Menstrual hygiene management

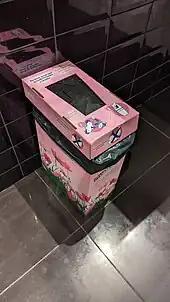
Recyclable sanitary care box in Montevideo

Period poverty is a term used to describe the lack of access to adequate menstrual hygiene management supplies and education, including sanitary products (e.g., tampons, pads, liners, menstrual cups), washing facilities, and disposal management. It also includes other constraints such as taboos and myths, movement and food restrictions, shame and stigma around impurity and dirt which all contribute to the menstruator having an experience which is not dignified. Period poverty is a global health issue that affects many individuals living in low- and middle-income countries, with many young adolescents using materials such as mud, leaves, old paper, cotton, or animal skin to manage their periods. The use of alternative products, or using products longer than intended, can lead to health complications, infections, and long-term health issues. "In a 2018 study commissioned by U by Kotex, one in four women surveyed struggled to purchase period products. In the same study, one in five low-wage women reported missing work, school or similar events due to lack of access to period supplies. These instances were linked to reported feelings of embarrassment, disappointment and depression."